James Walker Hood

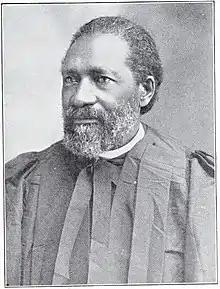
Hood, c. 1910

James Walker Hood (May 30, 1831 – October 30, 1918) was an African Methodist Episcopal Zion Church (AME Zion) bishop in North Carolina from 1872 to 1916. Born and raised in Pennsylvania, he moved to New York and became active in the AME Zion church. Well before the Emancipation Proclamation, he was an active abolitionist.